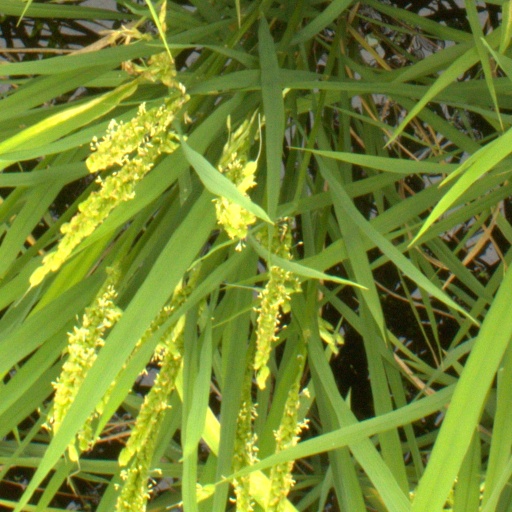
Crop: rice